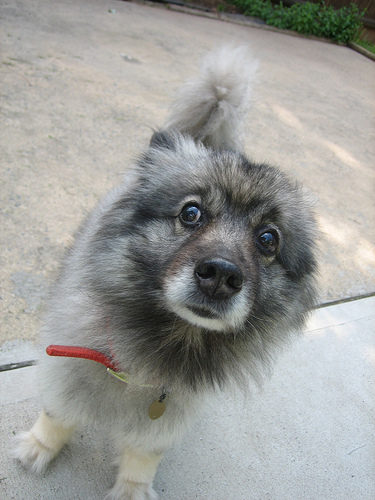
Breed: keeshond